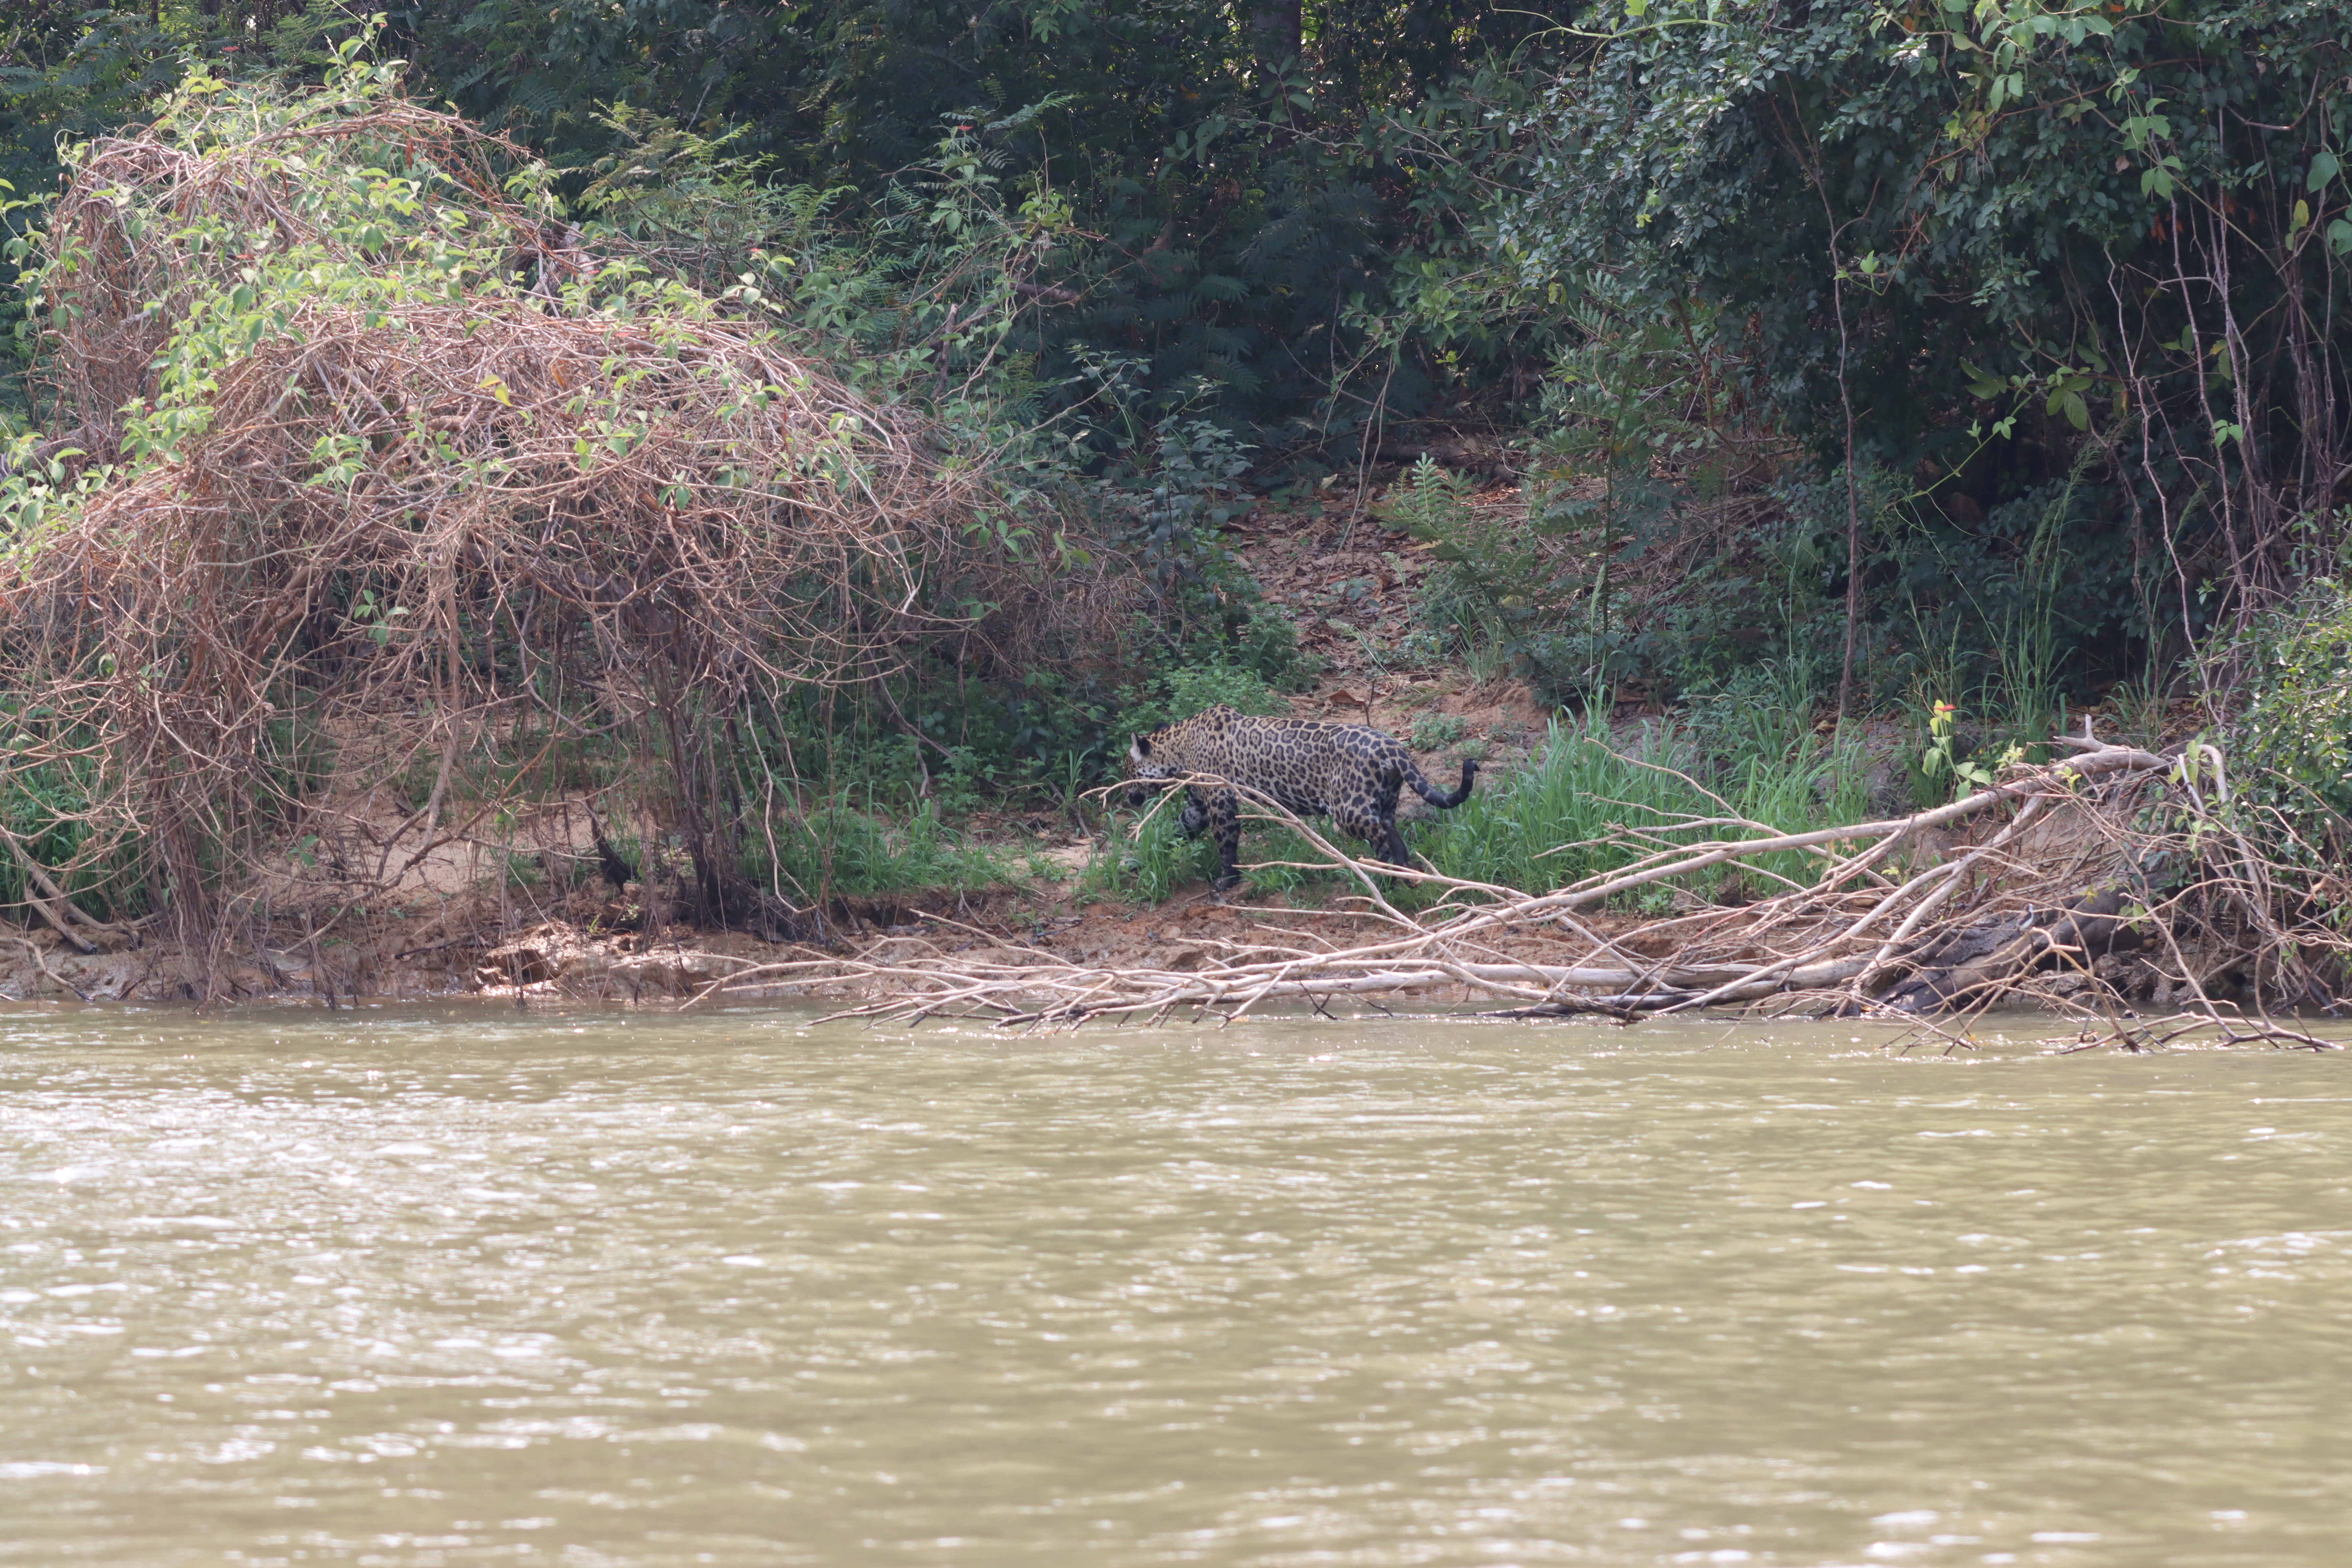
Jaguar: Oxum